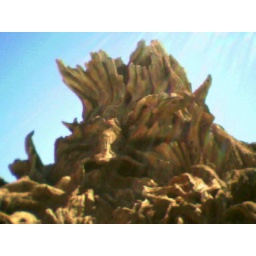
this is the giant roof tree of a restaurant in universal islands ofadventure.